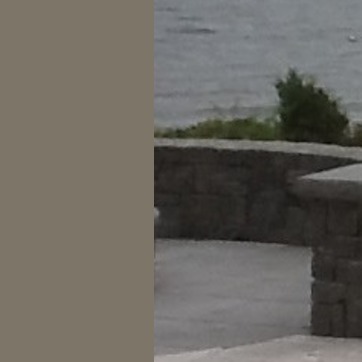
Material: stone